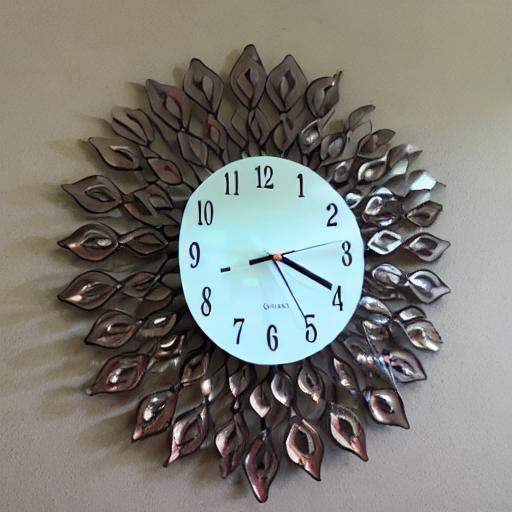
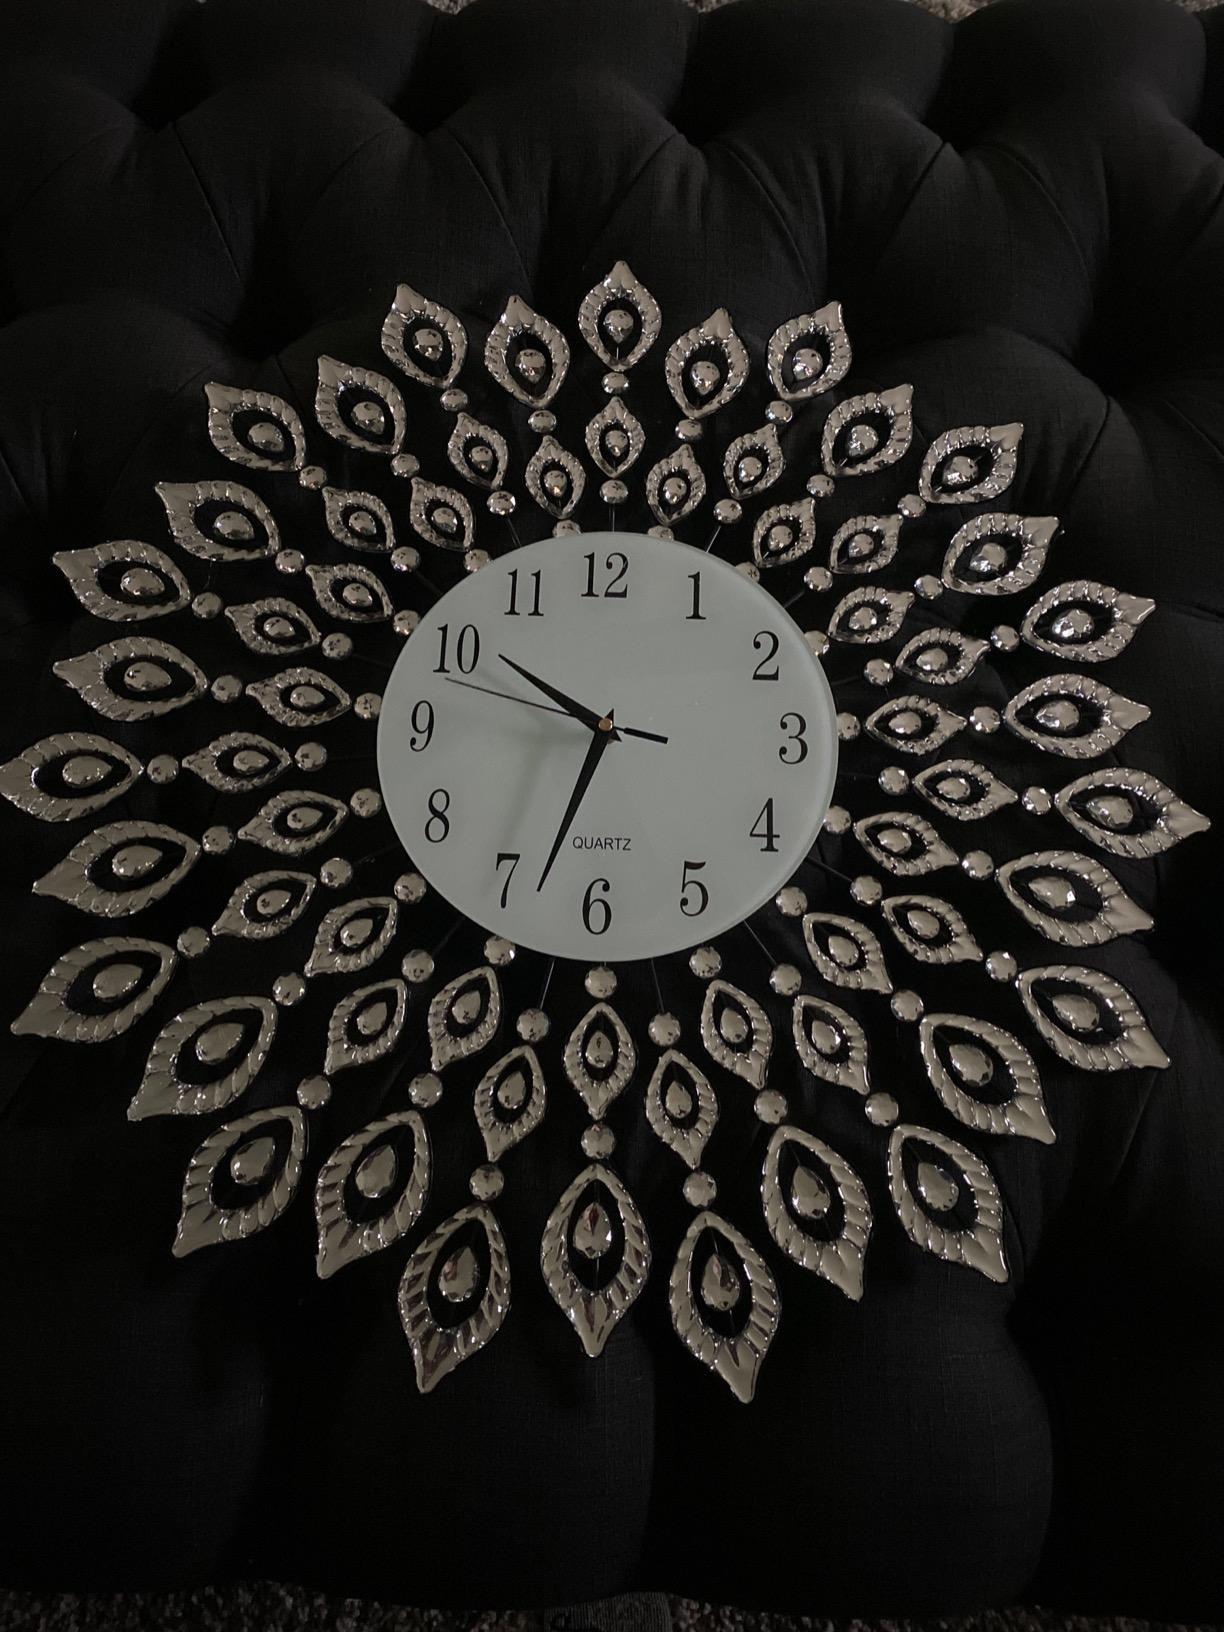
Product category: clock
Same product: no